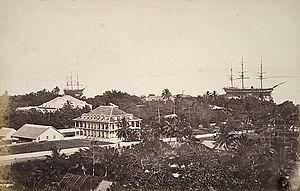
L'Astrée au mouillage à Papeete (Tahiti) - MIOT Paul-Émile (photographe). Prise entre 1869 et 1870.
Paul-Émile Miot, né le 11 février 1827 à la Trinidad et mort le 7 décembre 1900 à Paris, est un officier de marine et un photographe.